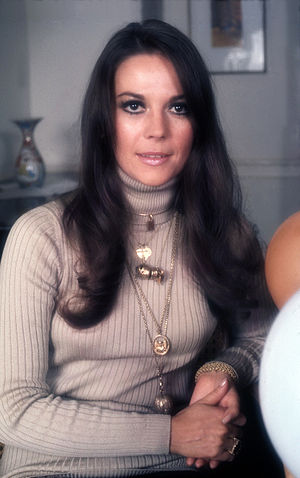
Natalie Wood
Natalie Wood, 1973 (foto: Allan Warren)
Natalie Wood var en amerikansk skuespiller.